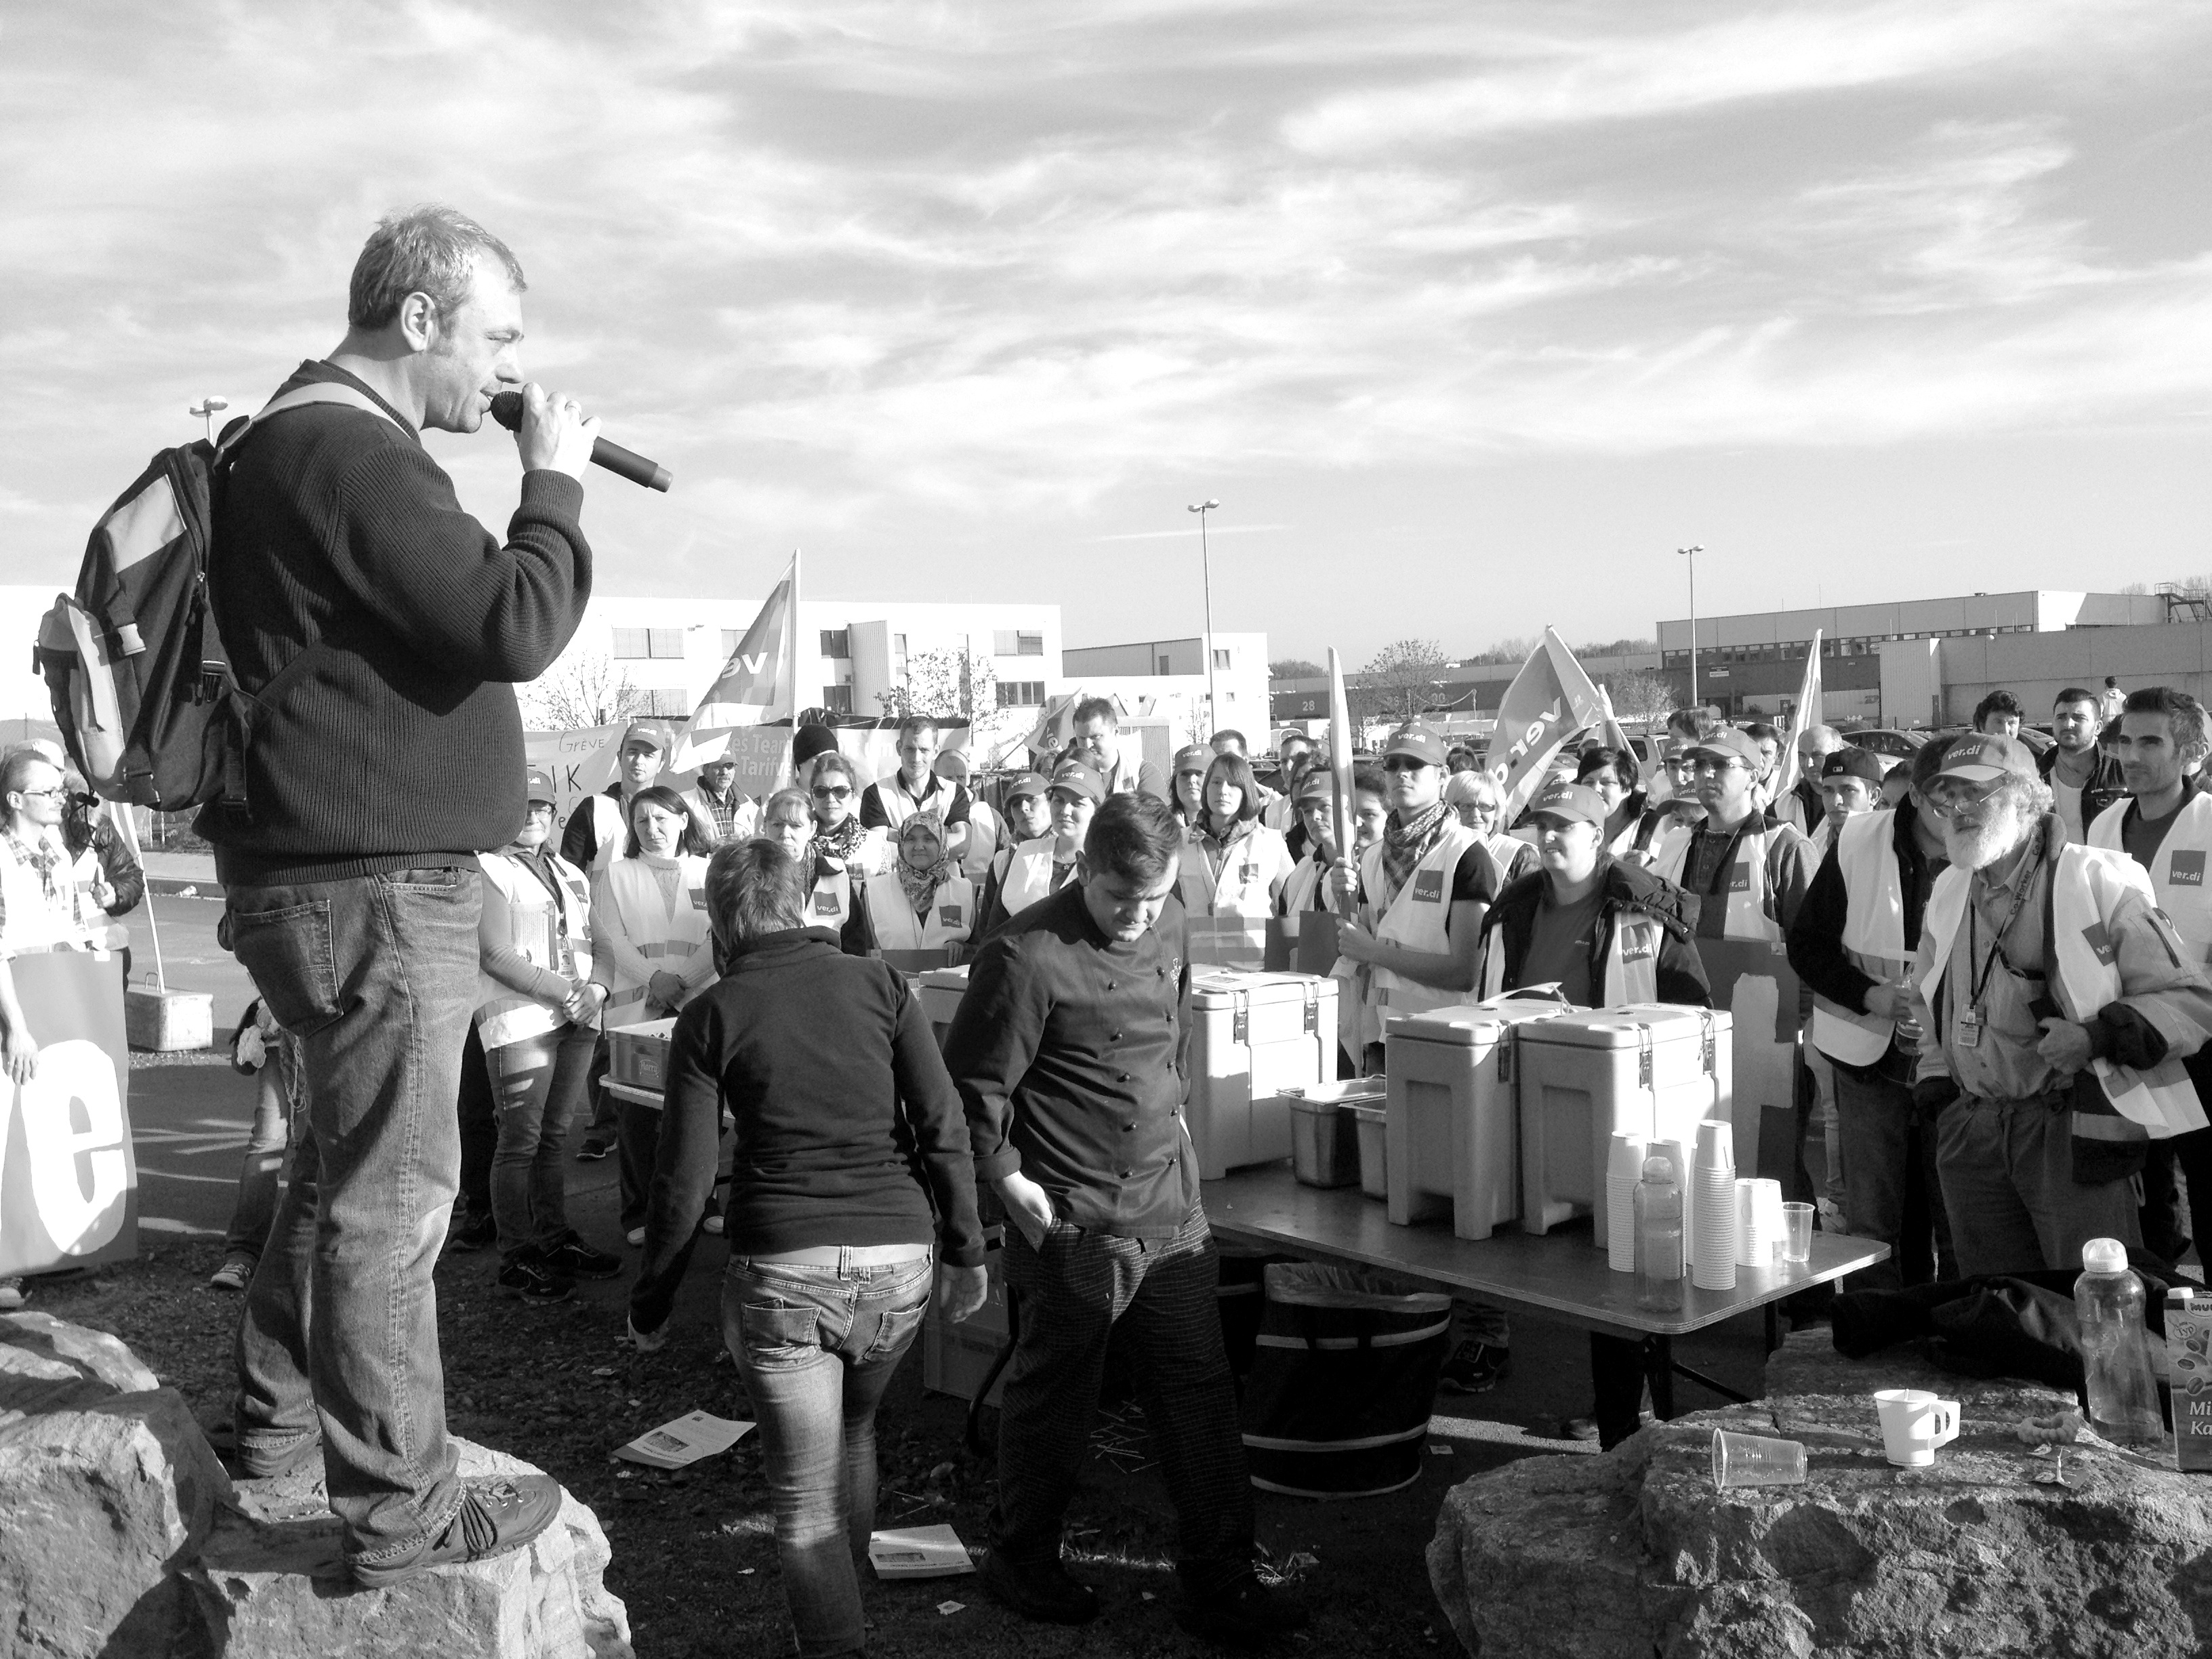
black and white, people, crowd, monochrome, photograph, warning, amazon, strike, labor dispute, trade union, monochrome photography, social group